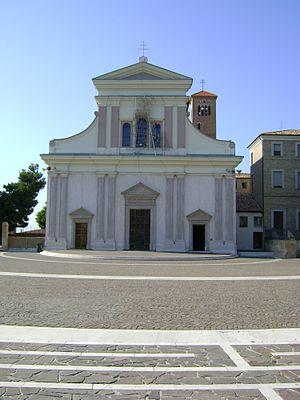
Casalbordino est une commune de la province de Chieti dans les Abruzzes en Italie.